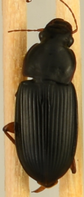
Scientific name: Harpalus pensylvanicus
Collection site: Sterling Site (STER), plot STER_006